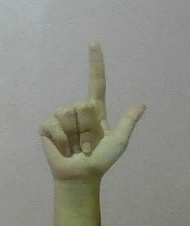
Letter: laam